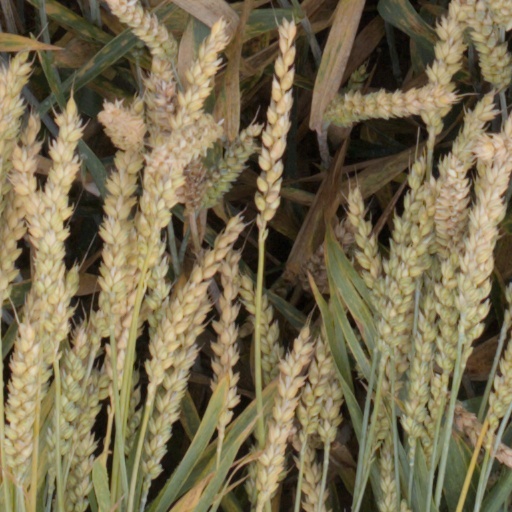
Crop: wheat